Burley Griffin Way

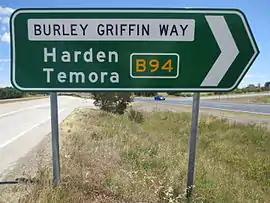
Burley Griffin Way sign on Hume Highway, at its eastern end

Burley Griffin Way is a New South Wales state route, is located in south eastern Australia. Named after the American architect Walter Burley Griffin, designer of the cities of Canberra and Griffith, the road links these two cities via Yass and Barton Highway.